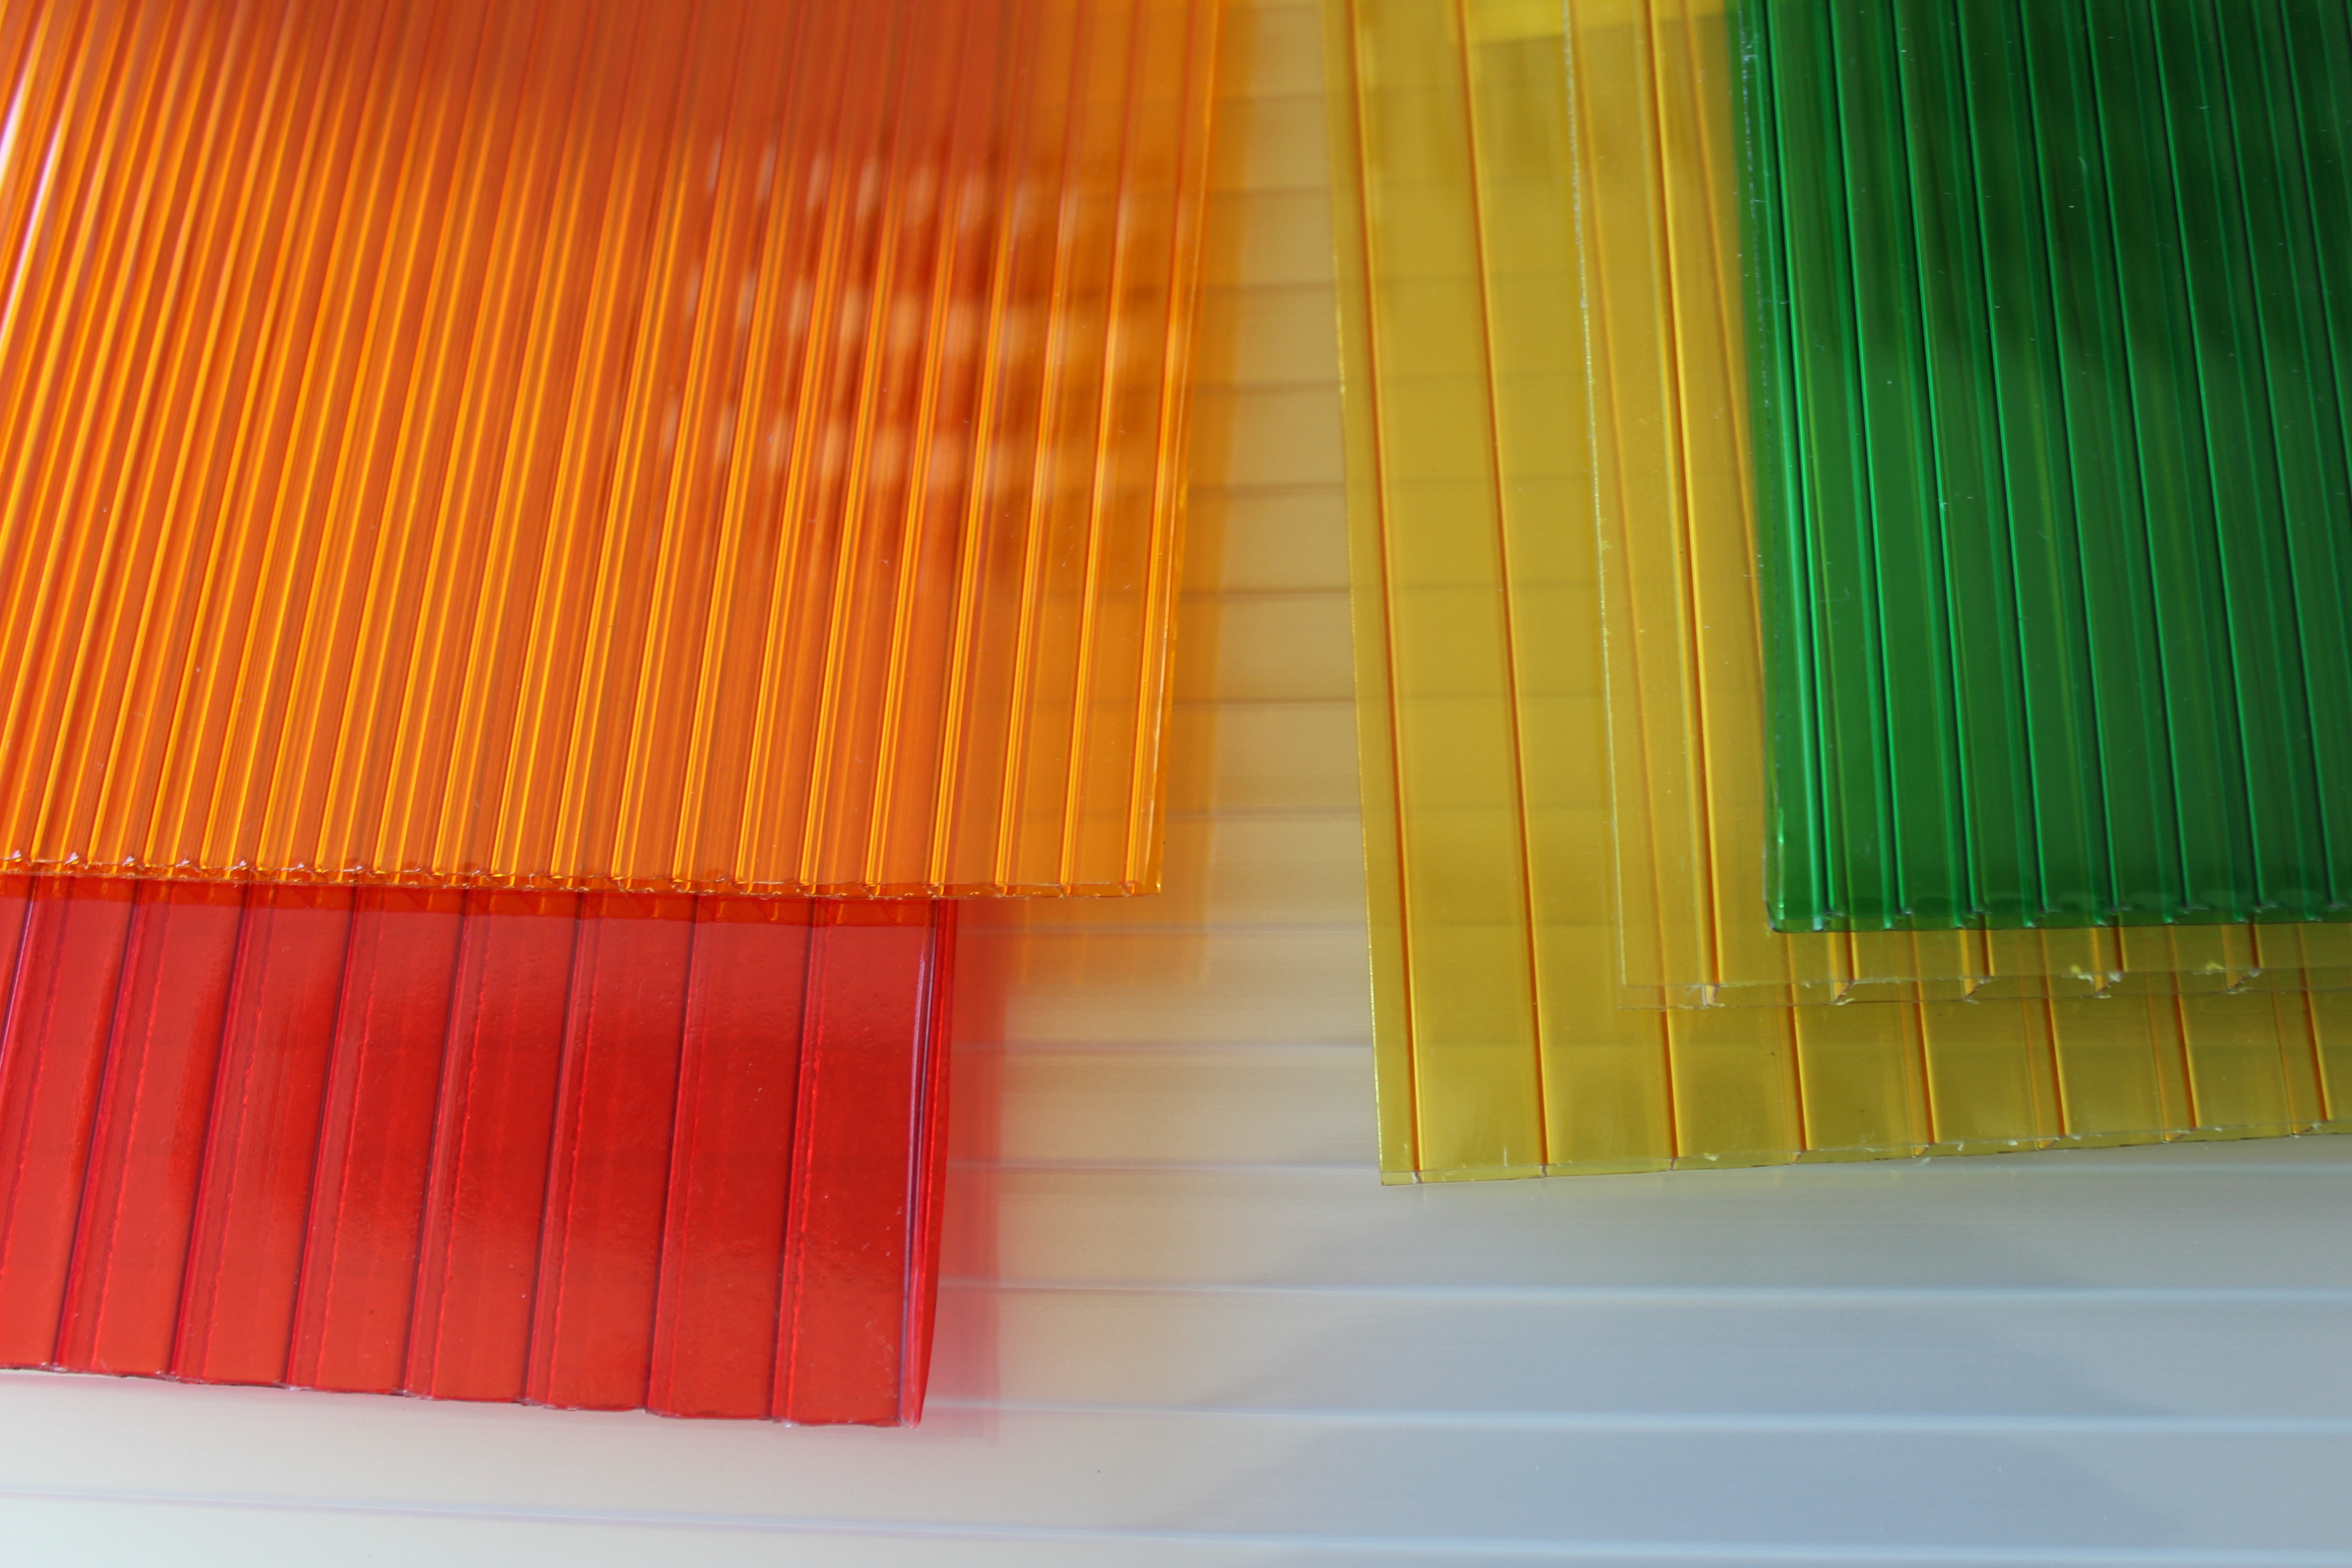
plastic, orange, construction, pattern, line, green, red, color, yellow, material, interior design, transparent, textile, art, colors, design, layers, shape, window covering, window treatment, polycarbonate, polygal, the mine